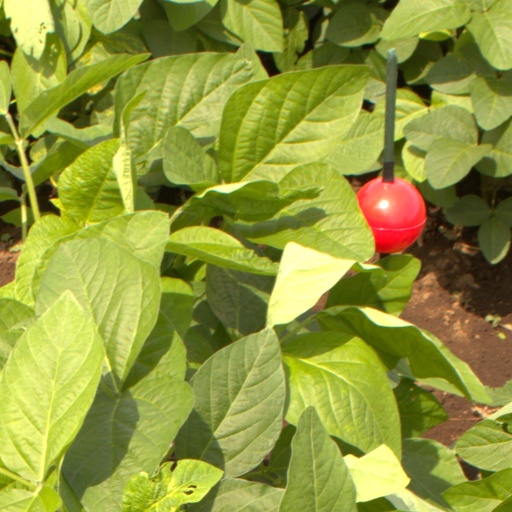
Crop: soybean